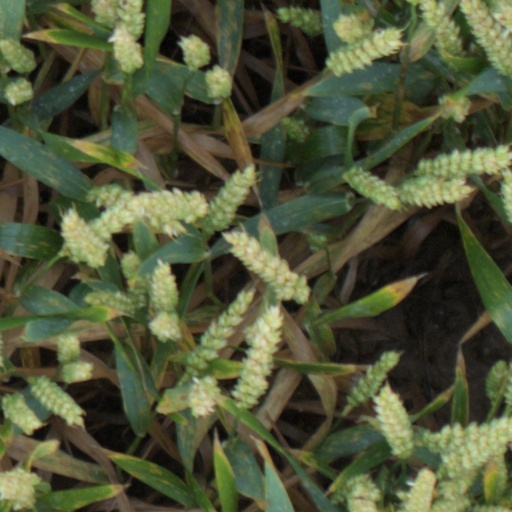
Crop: wheat